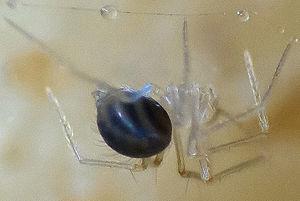
Telema est un genre d'araignées aranéomorphes de la famille des Telemidae.
Les Telemidae sont une famille d'araignées aranéomorphes.
Telema tenella est une espèce d'araignées aranéomorphes de la famille des Telemidae.